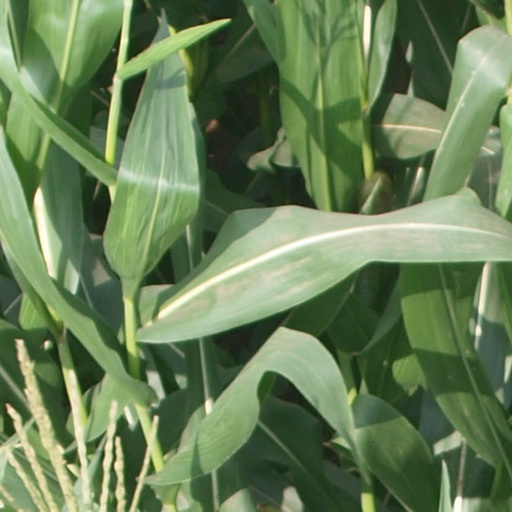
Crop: maize; corn